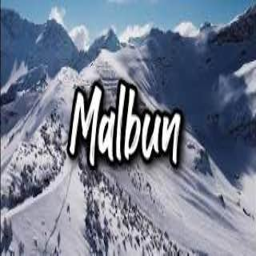
malbun ski resort lichtenstein